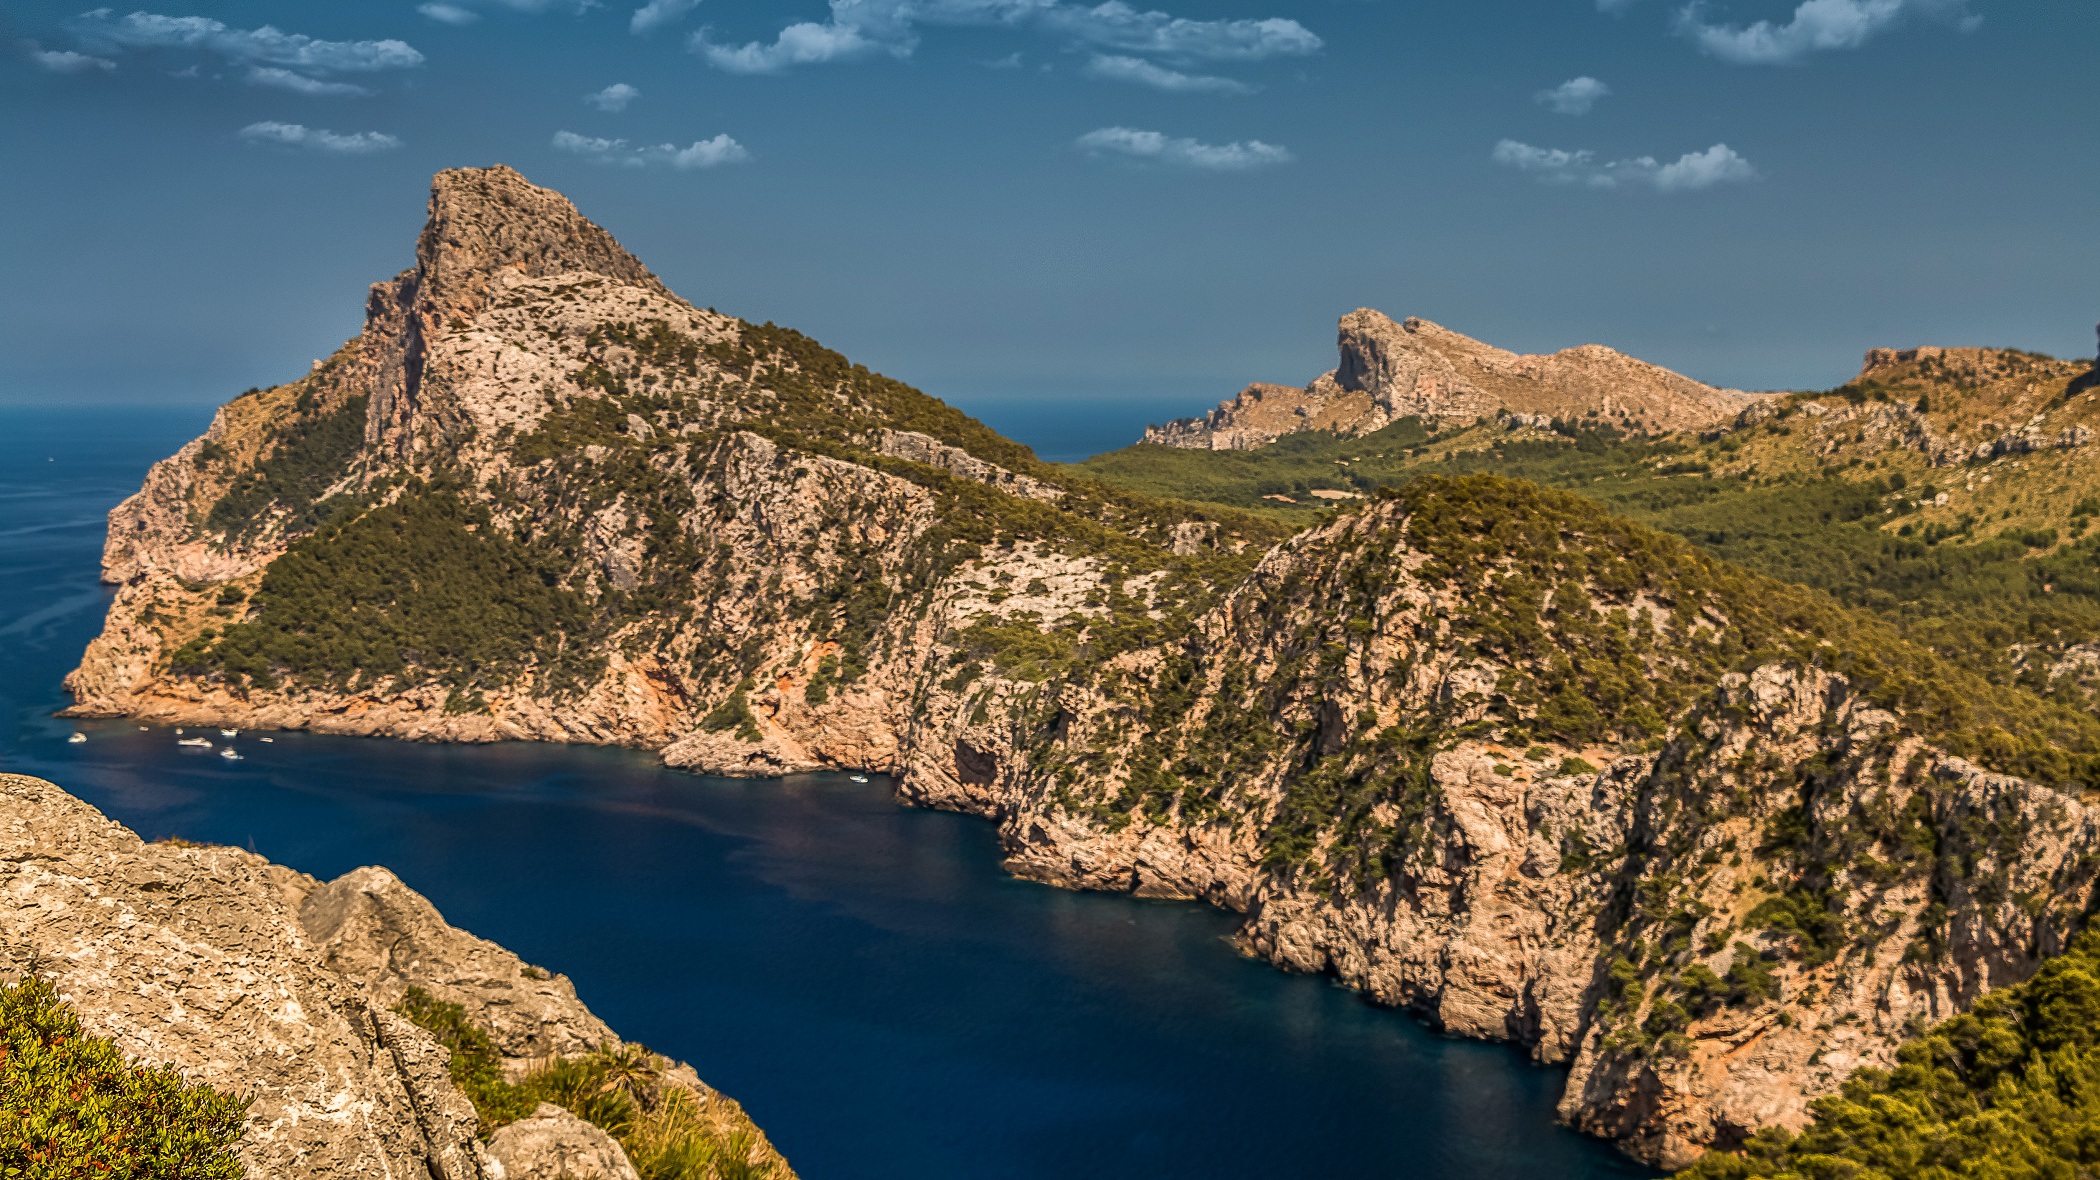
landscape, sea, coast, nature, rock, wilderness, walking, mountain, hill, lake, mountain range, cliff, reservoir, terrain, ridge, reef, geology, mountains, plateau, loch, majorca, cape, reefs, landform, the mediterranean sea, formentor, cap de formentor, geographical feature, mountainous landforms, coast of majorca, eastern majorca, north mallorca